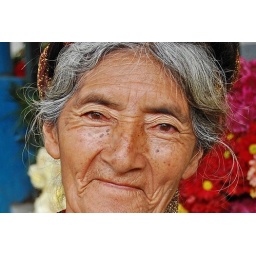
A very kind woman selling flowers in the marketplace of Solola. View enlarged on black background.